37P/Forbes

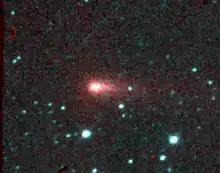
Image of the comet

37P/Forbes is a periodic comet in the Solar System. The orbit of this comet passes close to the planet Jupiter however it orbit changes frequently. It was discovered on August 1, 1929, by Alexander F. I. Forbes in South Africa. The comet nucleus is estimated to be 1.9 kilometers in diameter.